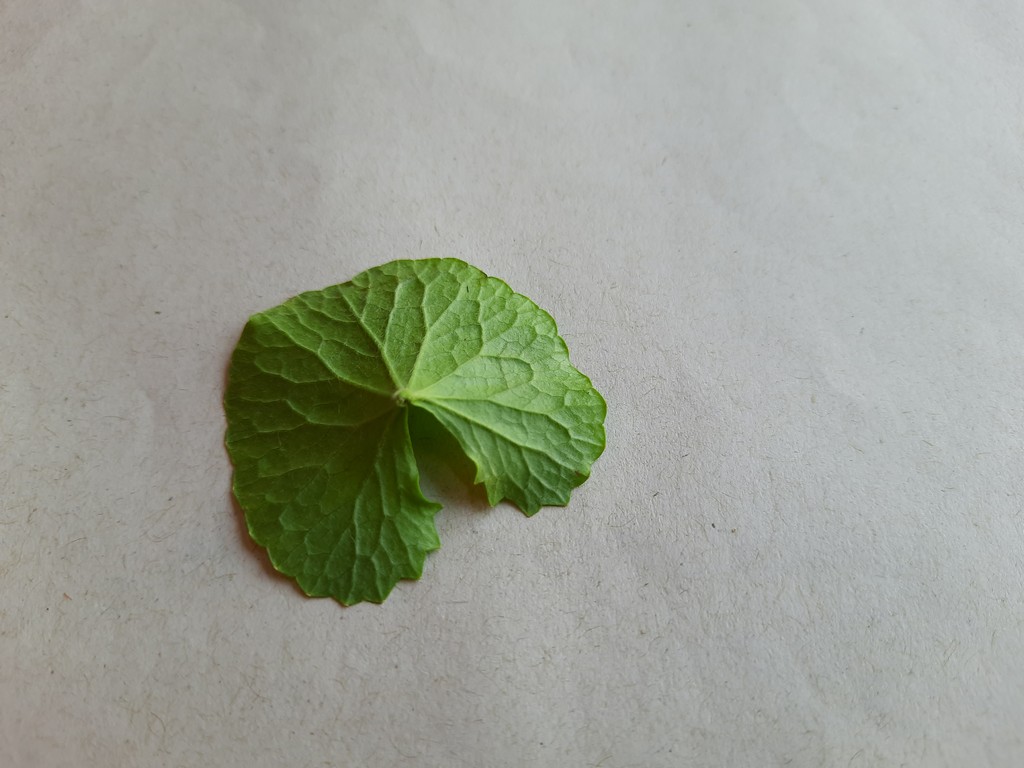
Label: Healthy